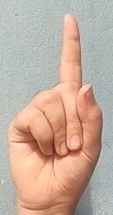
ASL sign: 1